Coalition of Asian Pacifics in Entertainment

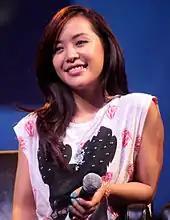
Michelle Phan

The #IAm campaign was launched in 2014 as a way to increase visibility and recognition of Asian Americans and Pacific Islanders. The goal of the campaign was to encourage Asian Americans to share their stories to commemorate Asian Pacific American Heritage Month in May. The campaign consists of an online web series featuring well known actors, musicians, and influential members of the entertainment sector providing stories about their experiences as Asian Americans and Pacific Islanders. The following have been participants of the I Am campaign for the following years: